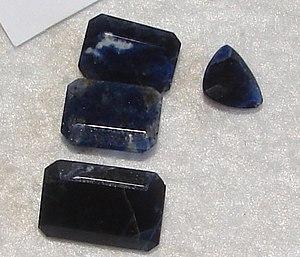
La sodalite est une espèce minérale du groupe des silicates, sous-groupe des tectosilicates, formée de silicate chloré de sodium et d'aluminium, de formule chimique Na₈Al₆Si₆O₂₄Cl₂ avec des traces de fer, manganèse, potassium, calcium, eau et soufre. C'est l'un des constituants du lapis-lazuli.